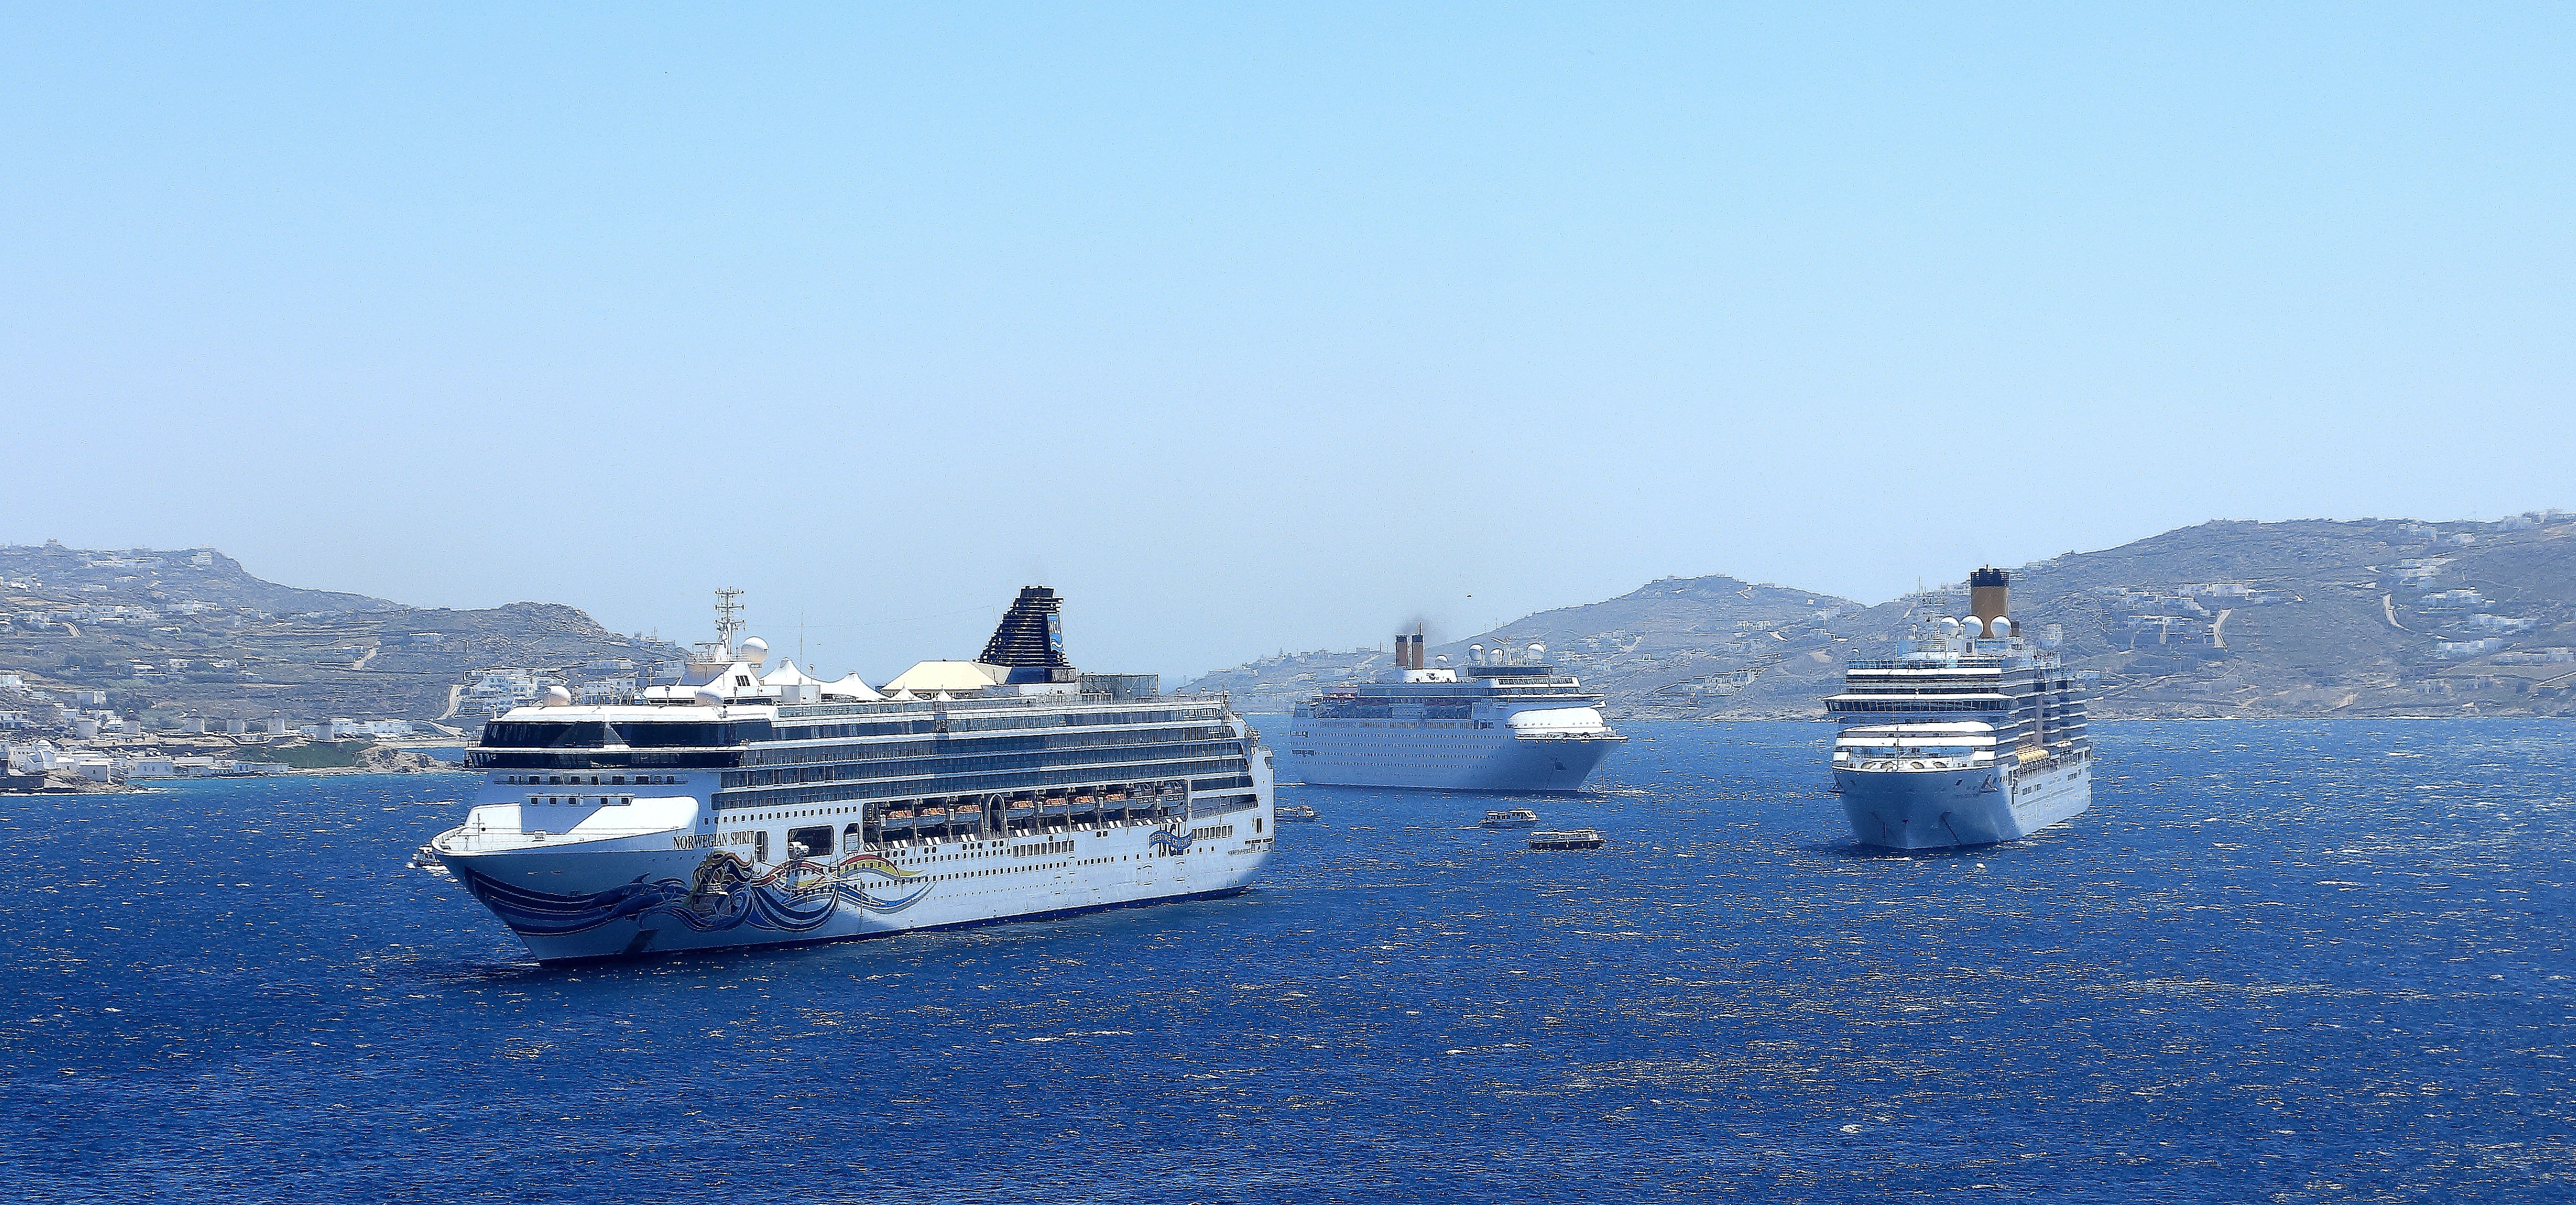
sea, water, ship, travel, vehicle, holiday, cargo ship, cruise, ferry, ships, channel, shipping, watercraft, cruise ship, passenger ship, freight transport, cruise ships, holiday cruise, ocean liner